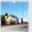
Label: train